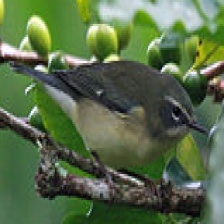
Species: BLACK THROATED WARBLER
Scientific name: SETOPHAGA CAERULESCENS